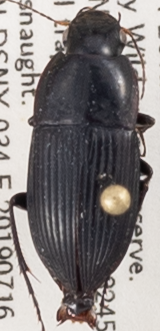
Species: Anisodactylus haplomus
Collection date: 2019-07-16
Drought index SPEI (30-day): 0.292
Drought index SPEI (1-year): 0.642
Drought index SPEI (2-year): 1.382